Demographics of Chicago

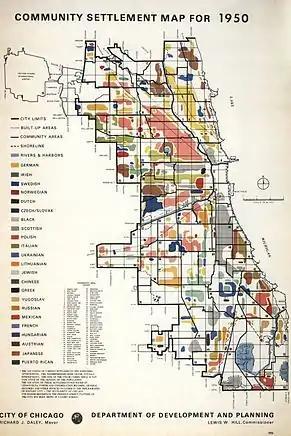
A demographic map of Chicago, 1950.

The city has a large population of Bulgarians, Lithuanians, Croats, Jews, Greeks and Serbs. Chicago has a sizeable Romanian American community, , the Lithuanian population is over 100,000 and was formerly over 300,000; the world's oldest continuously published Lithuanian-language newspaper "Draugus" is based in Chicago. The city is the seat of the Evangelical Covenant Church and the Evangelical Lutheran Church in America.